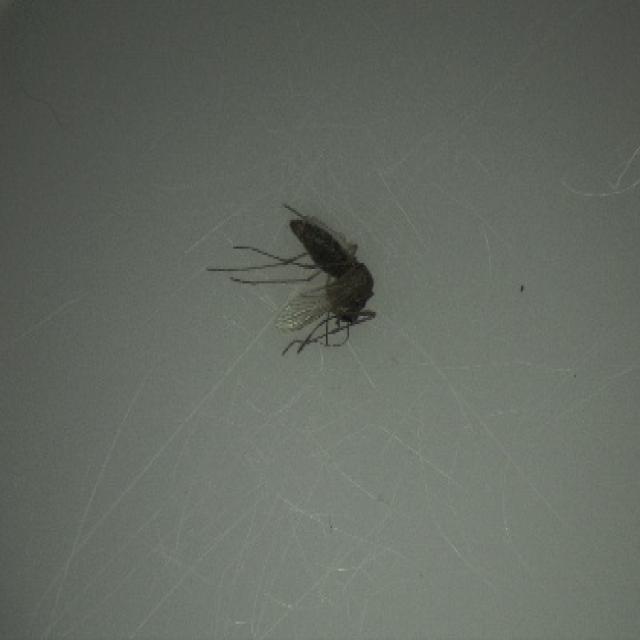
Species: culex_tritaeniorhynchus